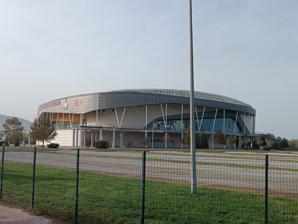
Building: Yaşar Doğu Sports Hall
Country: Turkey
Year built: 2013
Indoor sporting arena located in Turkey Yaşar Doğu Sports Hall Yaşar Doğu Spor Salonu Location Tekkeköy , Samsun Province , Turkey Coordinates 41°13′35″N 36°27′11″E / 41.22639°N 36.45306°E / 41.22639; 36.45306 Executive suites 7 Capacity 7,500 + 360 moving grandstand + 600 press Field size 120 m × 110 m (390 ft × 360 ft) Acreage 8,500 m 2 (91,000 sq ft) Construction Broke ground July 2011 Opened March 2013 ; 11 years ago ( 2013-03 ) Construction cost ₺ 35 million (approx. US$19.5 million) Project manager Hayrettin Eyüboğlu Structural engineer S. Berk Eyüboğlu Main contractors eyb İnşaat Tic.ve San. Ltd. Şti. Tenants Judo Grand Prix 2013 Samsun 2013 FIBA Europe Under-20 Championship for Women WTF World Taekwondo Grand Prix 2015 WTF World Para-Taekwondo Championships 2015 2016 Judo Grand Prix Samsun 2017 Summer Deaflympics 2021 IBSA Goalball European Championships A Yaşar Doğu Sports Hall ( Turkish : Yaşar Doğu Spor Salonu ) is a multi-purpose indoor arena located in the Tekkeköy district of Samsun Province , Turkey . Named in honor of renowned Turkish sport wrestler Yaşar Doğu (1913–1961), the sports hall was opened end March 2013. History The arena is situated at Sanayi Mah. in Tekkeköy. The construction began in July 2011 and cost ₺ 35 million (approx. US$19.5 million), of which 80% was financed by Youth and Sports General Directoriate in Ankara and the remaining 20% by Samsun Metropolitan Municipality. The building covers an area of 8,500 m 2 (91,000 sq ft) within a ground of 50,000 m 2 (540,000 sq ft). It has a total seating capacity consisting of 7,500 for spectators, 500 at moving grandstand and 300 for press. The complex houses also four big training halls, two squash halls, six big locker rooms, administrative, medical and social facilities. The arena's first event hosted was an international Judo tournament organized by the International Judo Federation (IJF). In April and May 2013, music concerts for young people and  a music festival will take place at the venue. An international amateur boxing tournament was scheduled to be realized in June 2013. It will host on July 4–14 2013 FIBA Europe Under-20 Championship for Women Division A events. Minister of Youth and Sports Suat Kılıç stated that the 1966-built sports hall with the same name in downtown Samsun having 1,700 seating capacity will be abandoned soon. International events hosted 2012 Artistic Billiards World Championship , 2013 Judo Grand Prix 2013 Samsun, March 30–31, FIBA Europe Under-20 Championship for Women 2013 Samsun, July 4–14, 2015 WTF World Taekwondo Grand Prix 2015 Samsun, September 18–20, WTF World Para-Taekwondo Championships 2015 Samsun, September 15–17, 2016 2016 Judo Grand Prix Samsun , April 1–04 2017 The venue hosted basketball events of the 2017 Summer Deaflympics along with Bahattin Ekinci Sports Hall located in the same city. 2021 The 2021 IBSA Goalball European Championships A were played between 1-13 November. See also List of indoor arenas in Turkey References